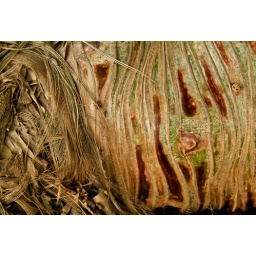
The trunk of this palm tree was lying on ground in coastal forest at Turtle Bay, Santo.